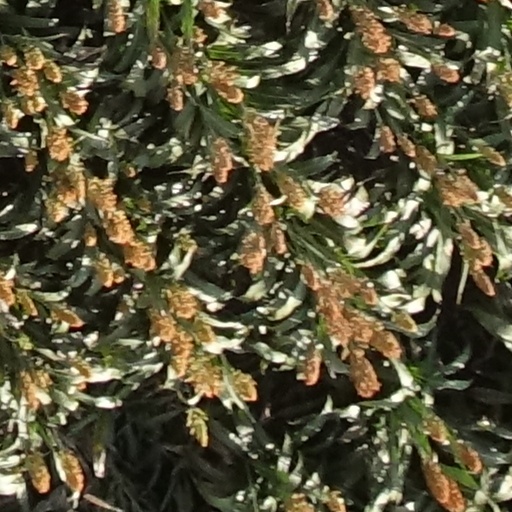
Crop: sorghum